Thimphu

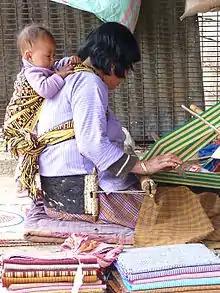
Weaving – particular heritage of women in Bhutan.

The Clock Tower Square is a recently renovated square surrounded by shops and restaurants. Fountains and traditional Bhutanese Mani or prayer wheels make the place more comfortable. On one side, the luxurious Druk Hotel is situated. Various programmes and activities are held here. It was also the check point for the SAARC Car Rally.